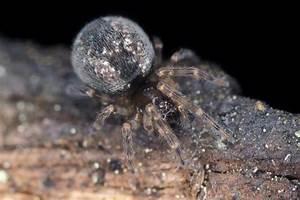
spider